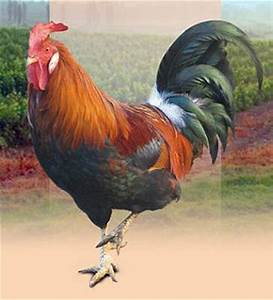
Label: gallina